Jason Demers

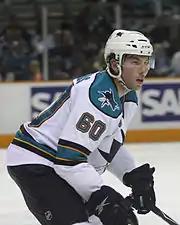

Demers began his professional career with San Jose's American Hockey League (AHL) affiliate, the Worcester Sharks, scoring 33 points in 78 games in the 2008–09 season. In the team's post-season run, he also played in 12 Calder Cup playoff games for Worcester.